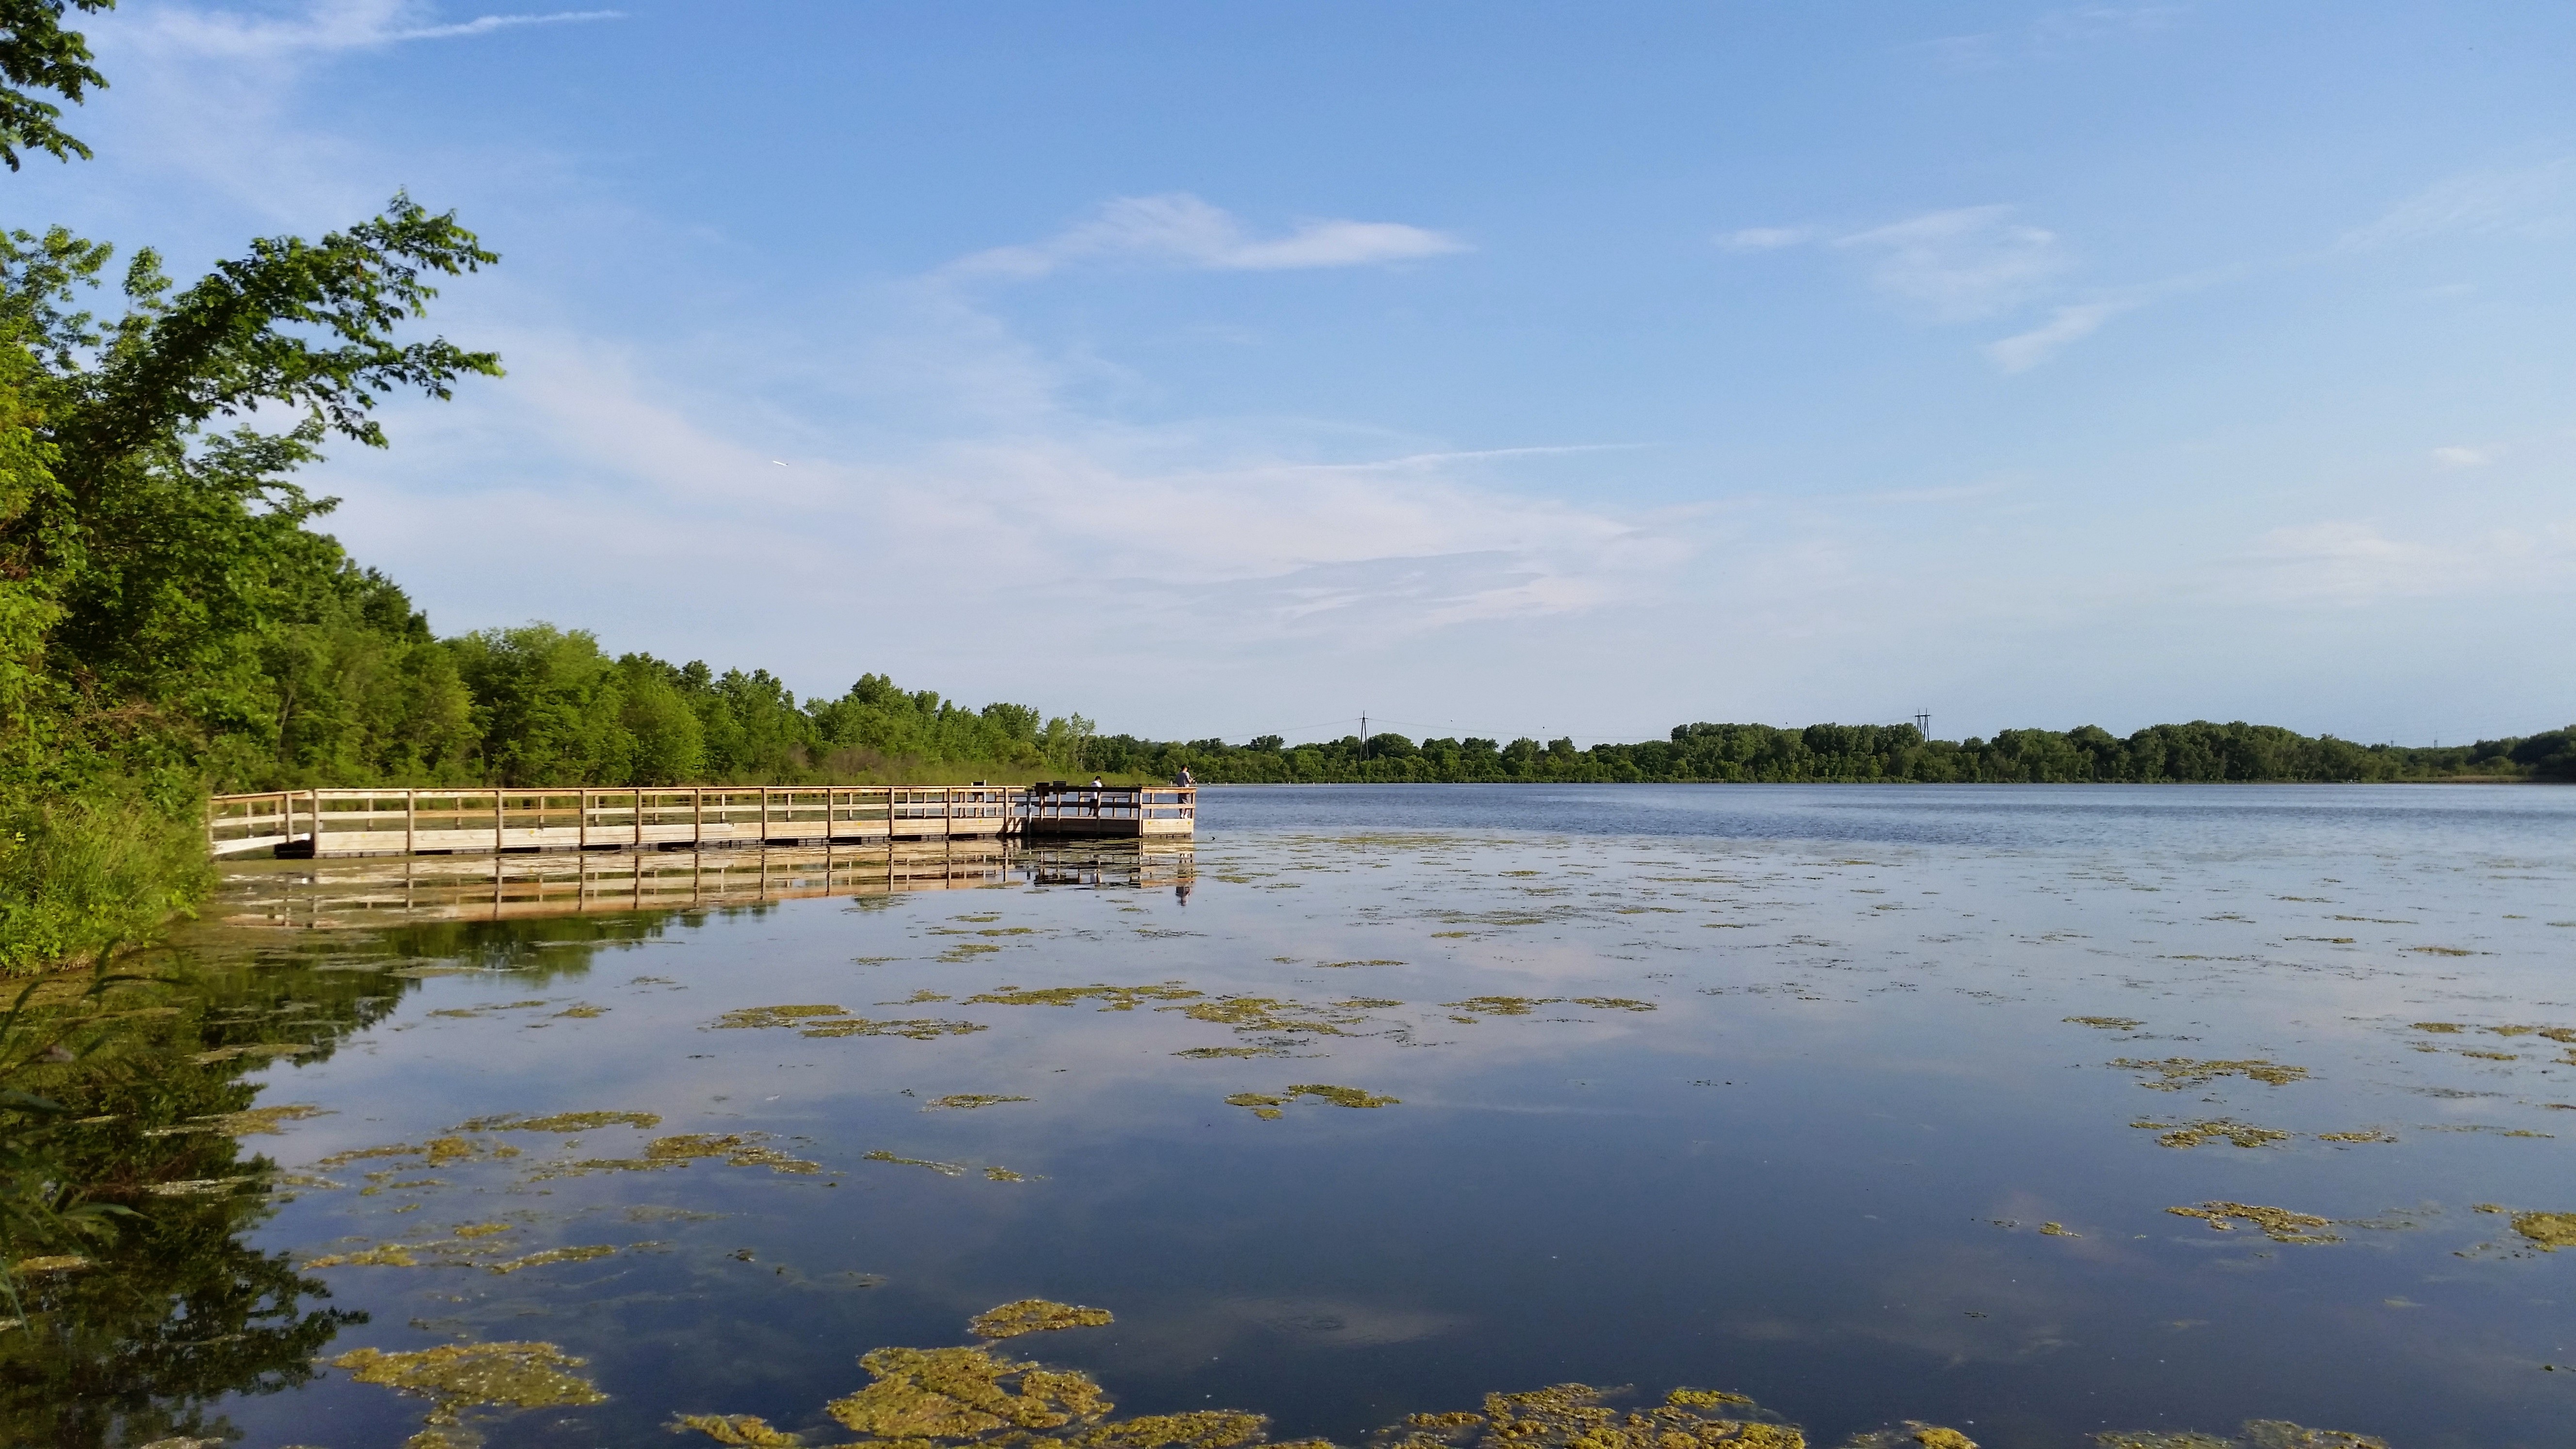
sea, water, nature, forest, marsh, dock, wood, shore, lake, pier, river, summer, reflection, vehicle, usa, bay, reservoir, waterway, body of water, wood plank, holidays, wooden, wetland, channel, loch, estuary, minnesota